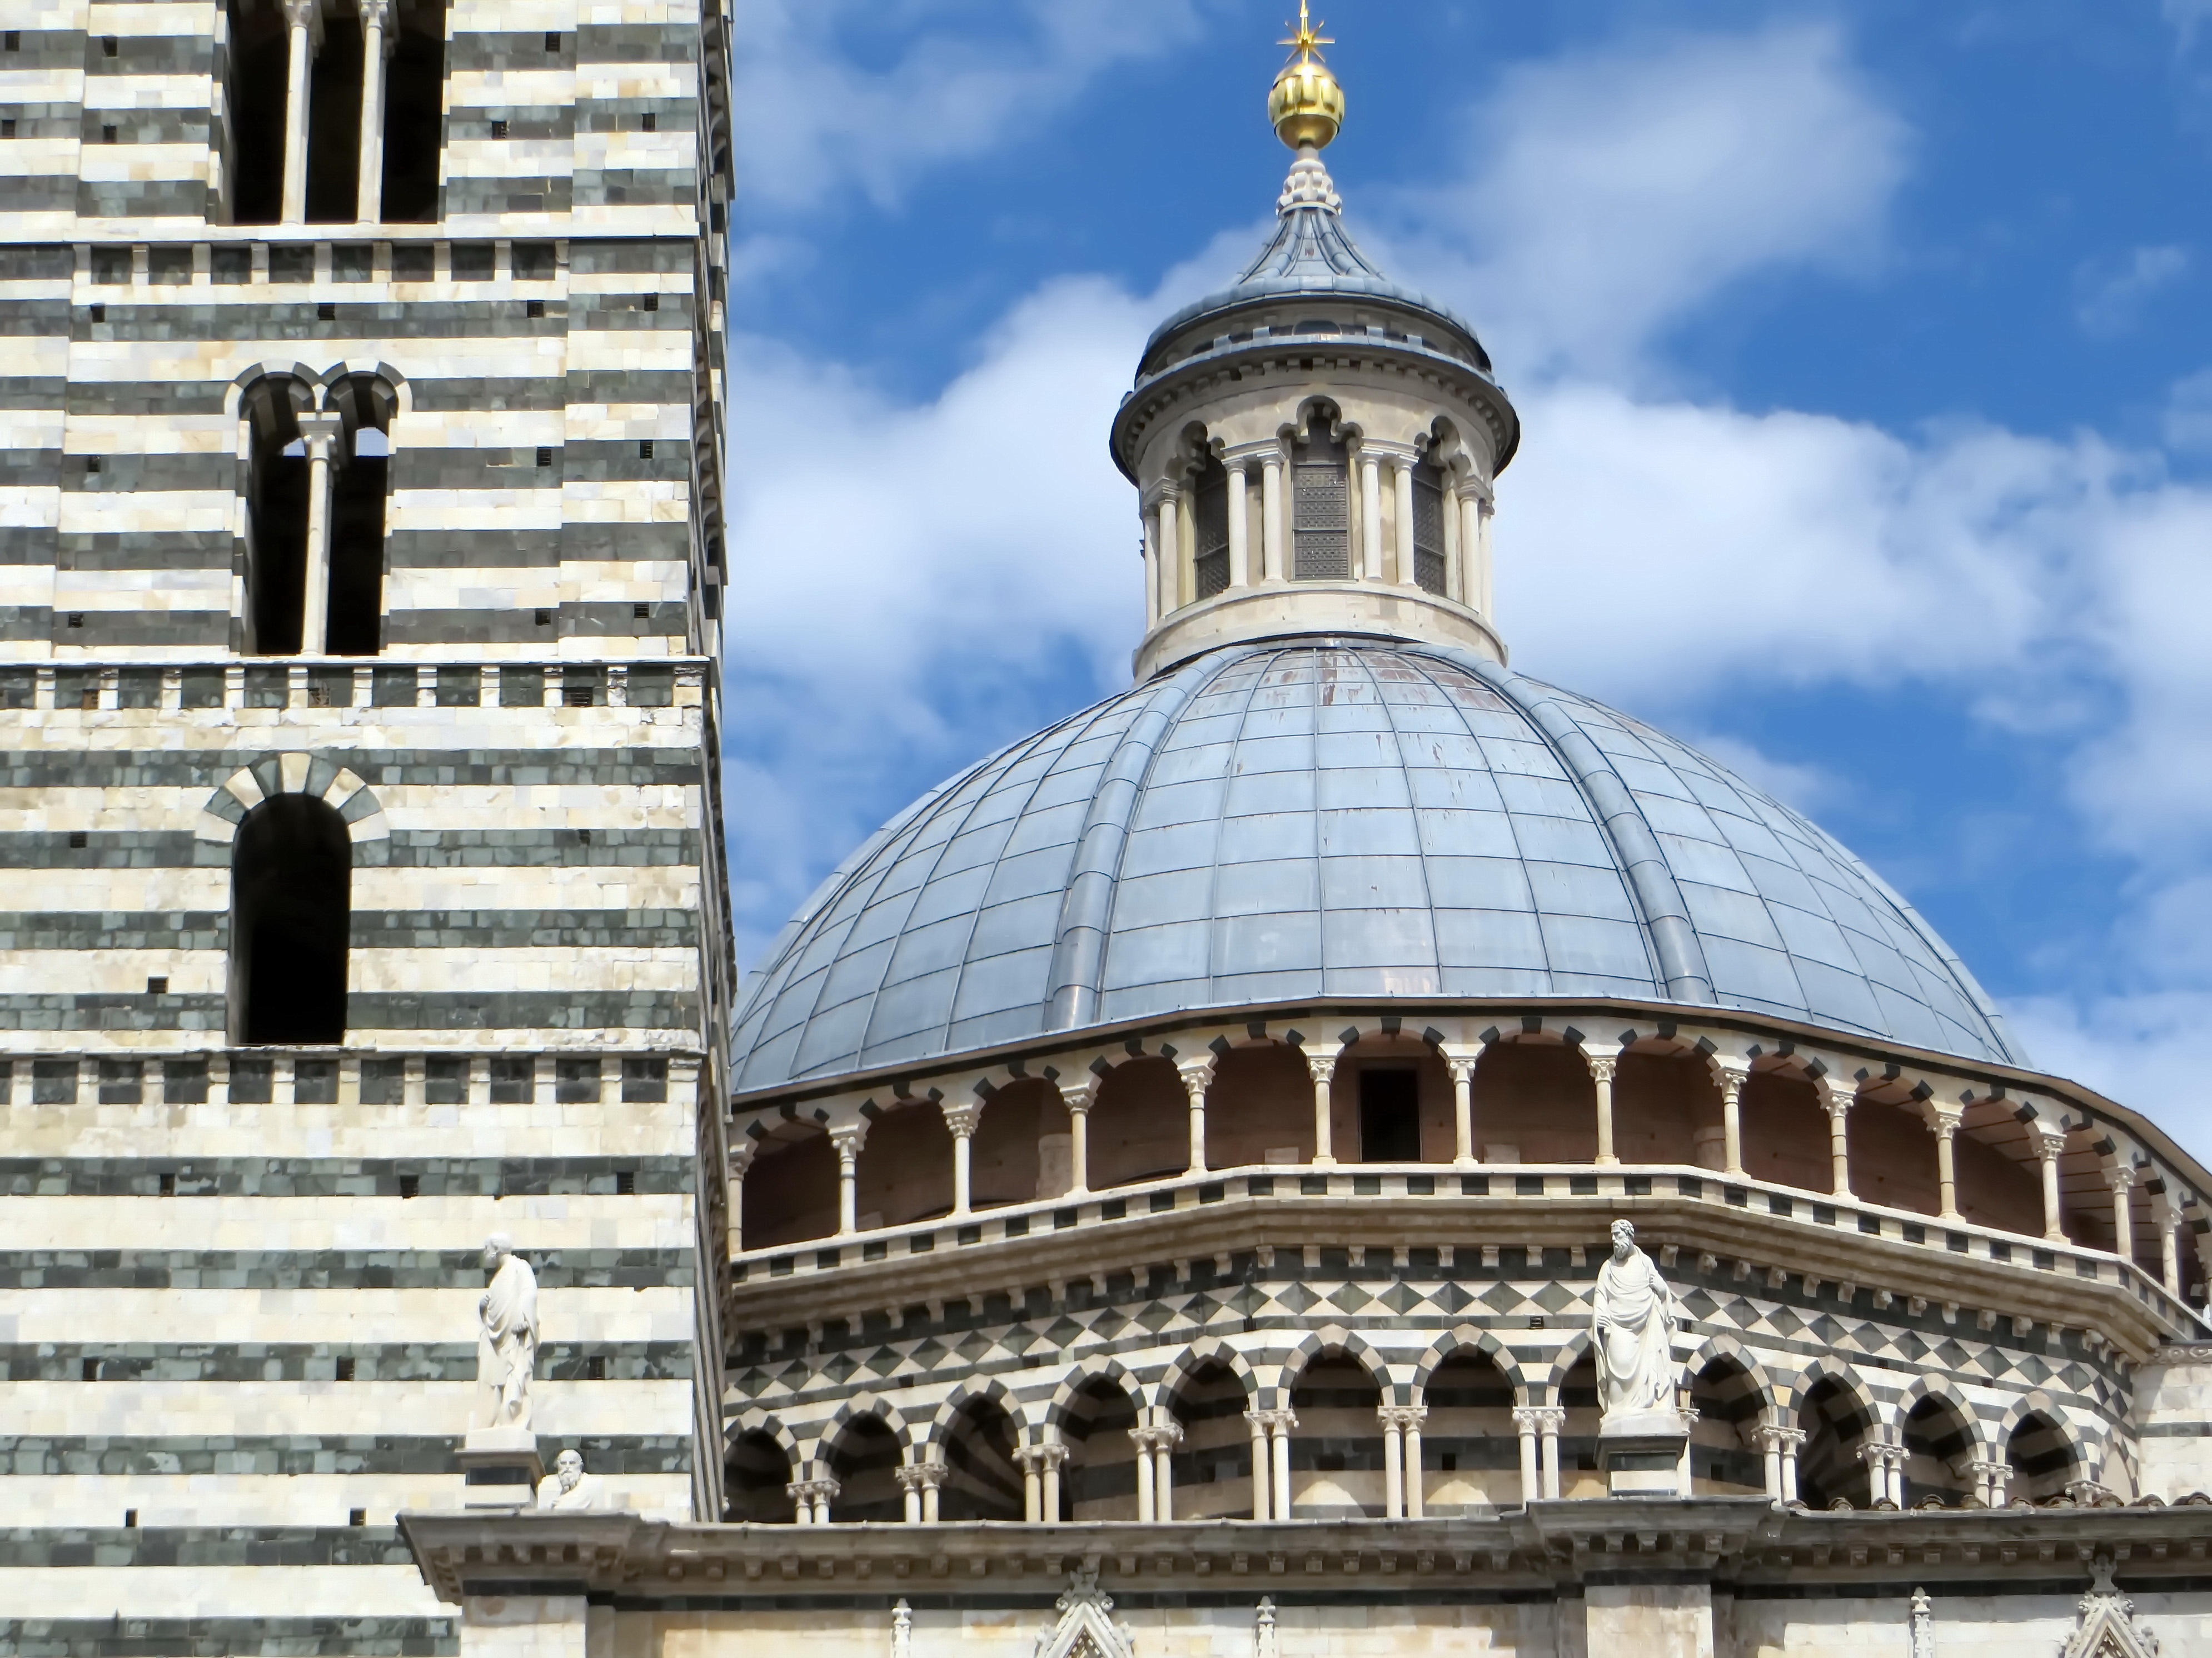
black and white, structure, building, tower, religion, landmark, italy, tuscany, facade, cathedral, place of worship, columns, basilica, dome, hers